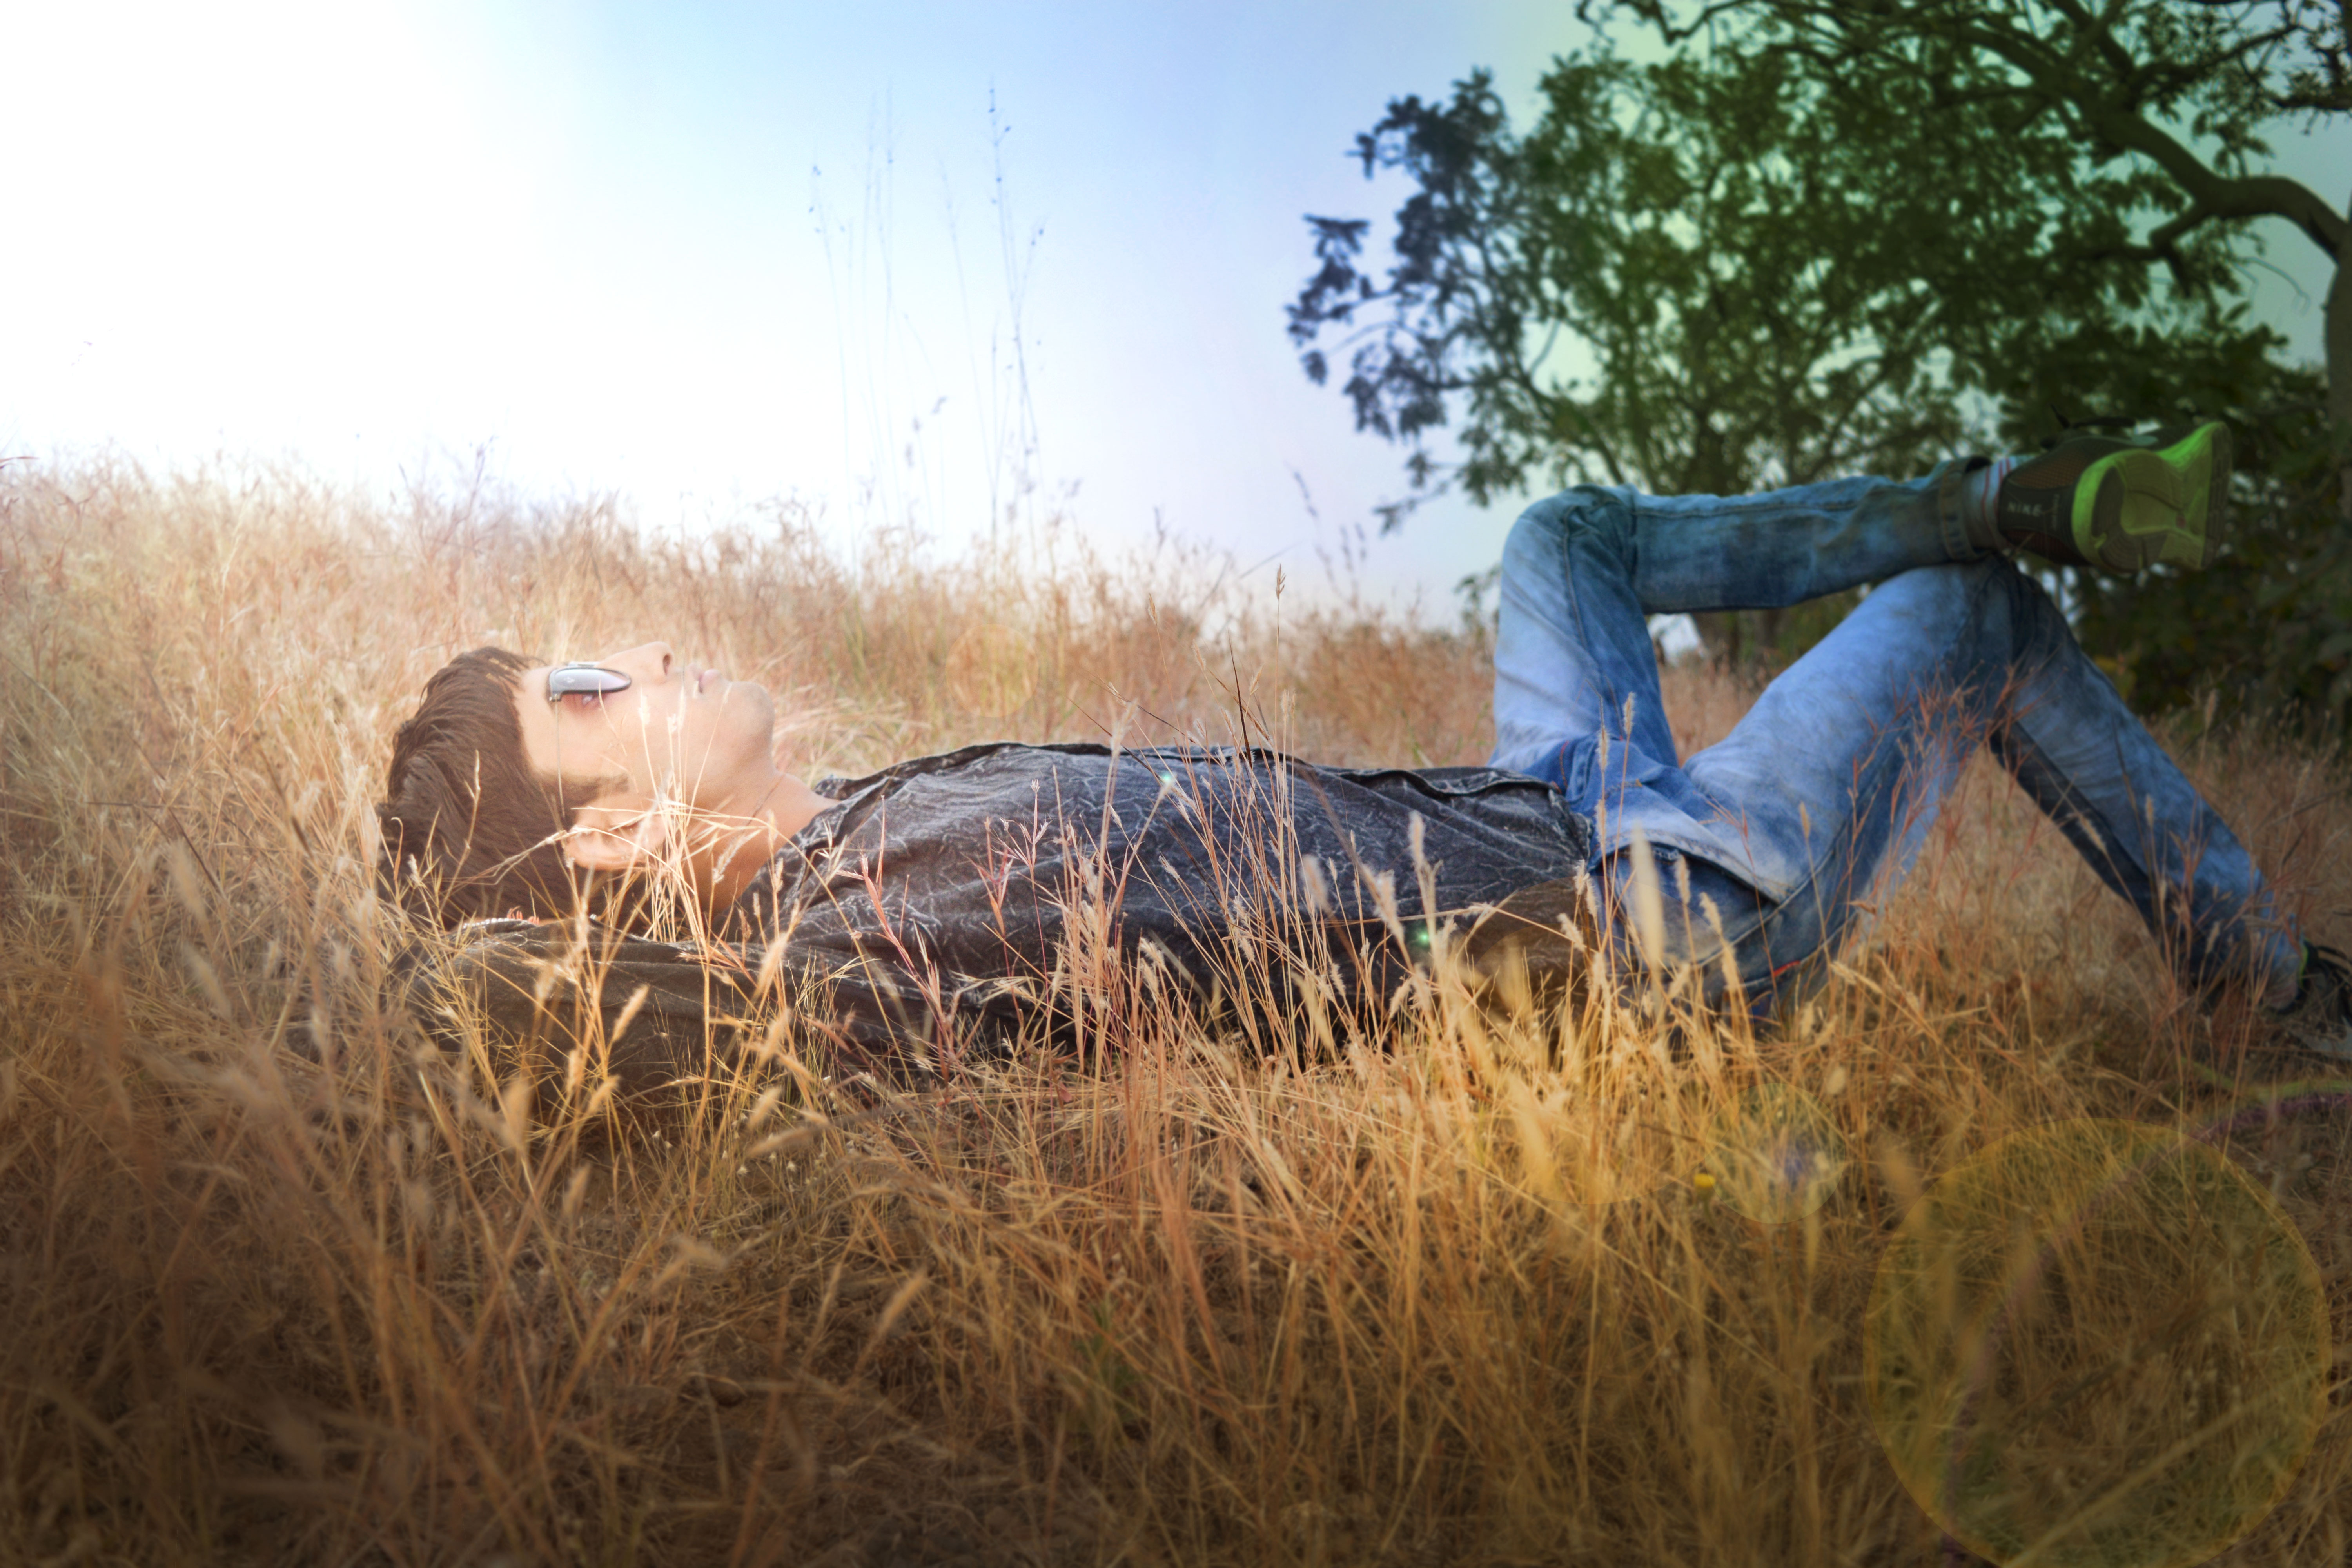
man, landscape, tree, nature, grass, person, sunrise, sunset, field, meadow, prairie, countryside, wildlife, environment, scenic, pasture, savanna, leaves, outdoors, relaxation, daylight, grassland, safari, rural area, grass field, sun glare, grass family, horse like mammal